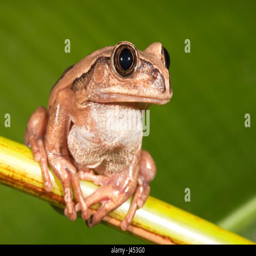
photo of a brown - backed tree frog